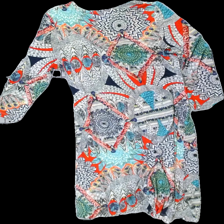
View: back
Type: Dress
Category: Ladies
Brand: Alice Bizous (Joy)
Colors: White, Blue, Red, Multicolor
Material: 100% polyester
Pattern: Floral print
Cut: Regular, Loose
Size: M
Season: All
Price range: 50-100
Recommended usage: Reuse